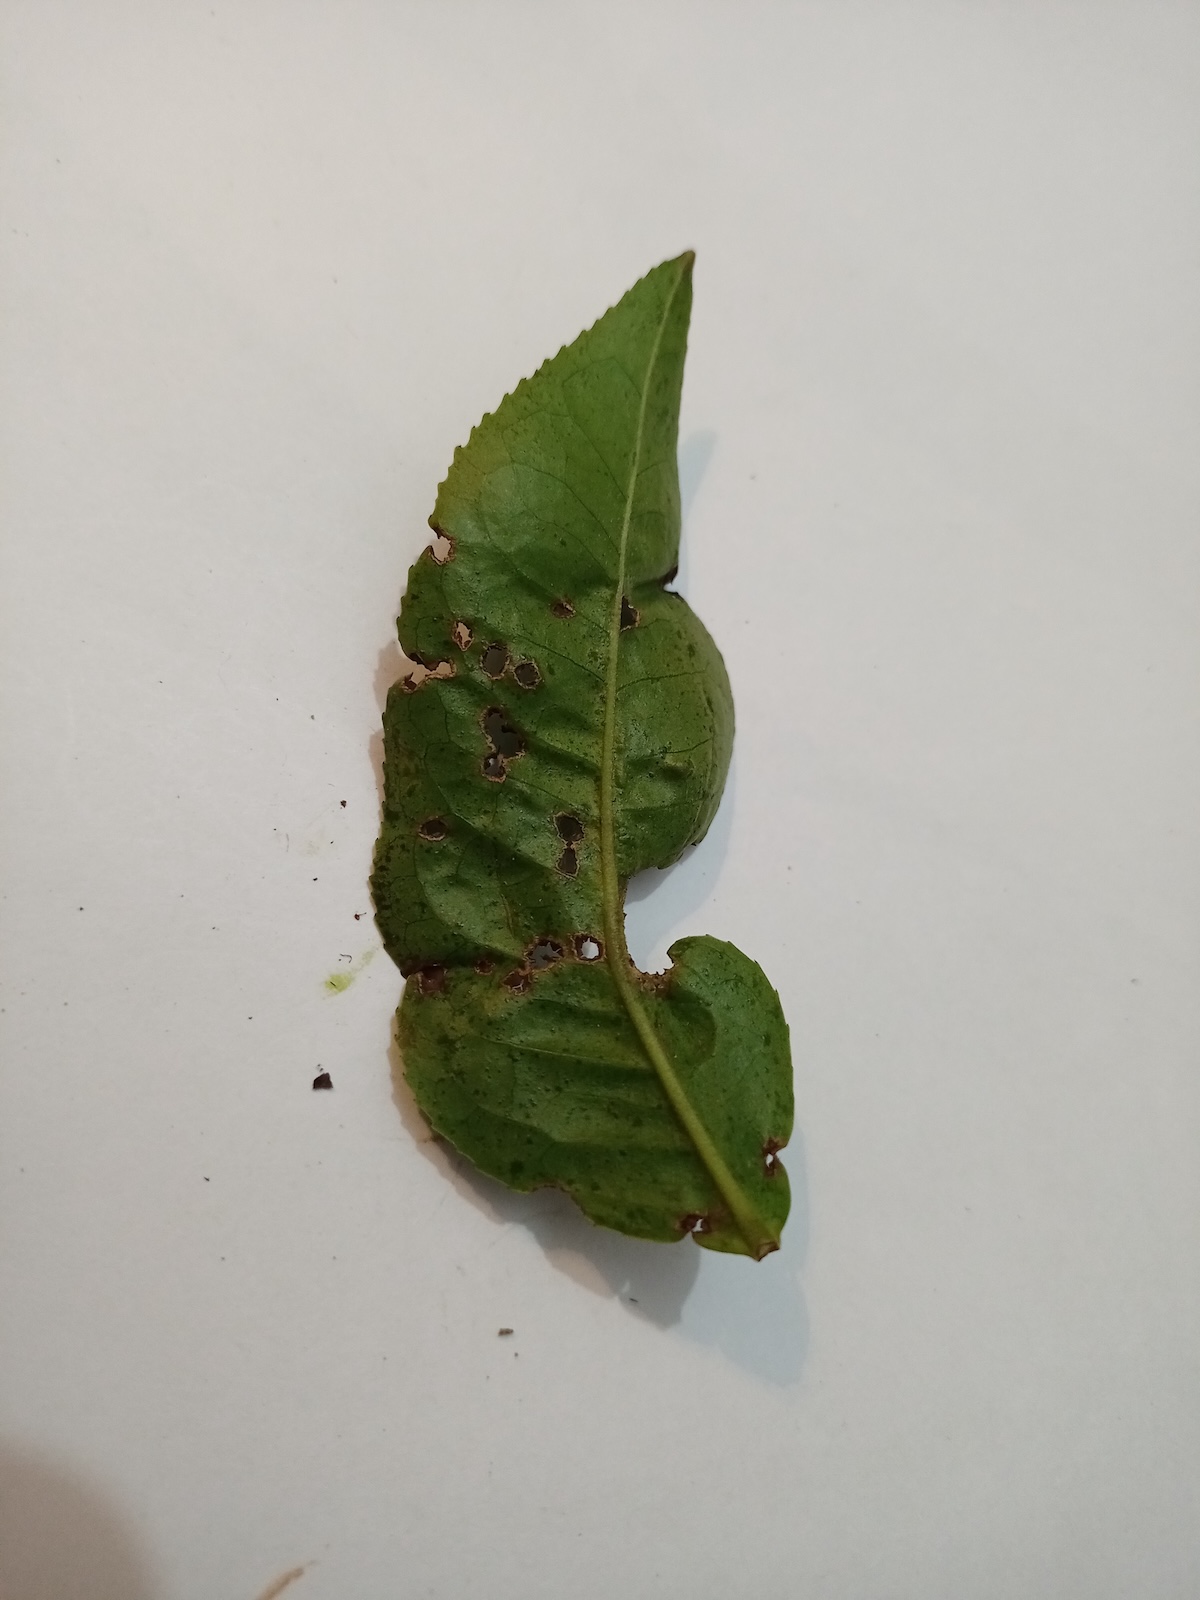
Label: Green mirid bug